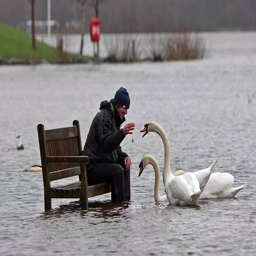
person takes a seat to feed the swans on the flooded lake in december